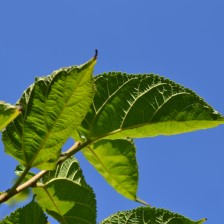
Variety: TaiwanStraberry